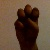
The image shows a hand gesture representing the letter 'E' in Indian Sign Language.